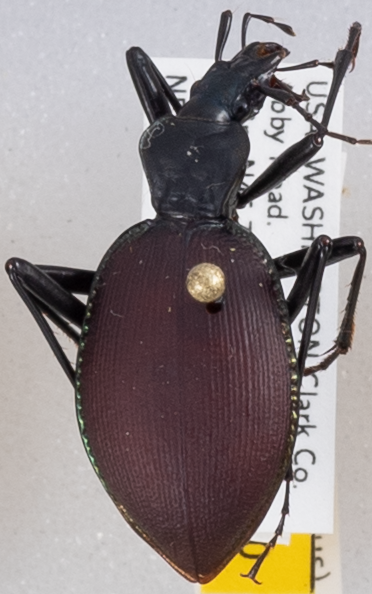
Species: Scaphinotus angusticollis
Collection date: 2018-05-15
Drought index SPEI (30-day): -2.09
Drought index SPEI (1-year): -0.24
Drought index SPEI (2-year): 0.71